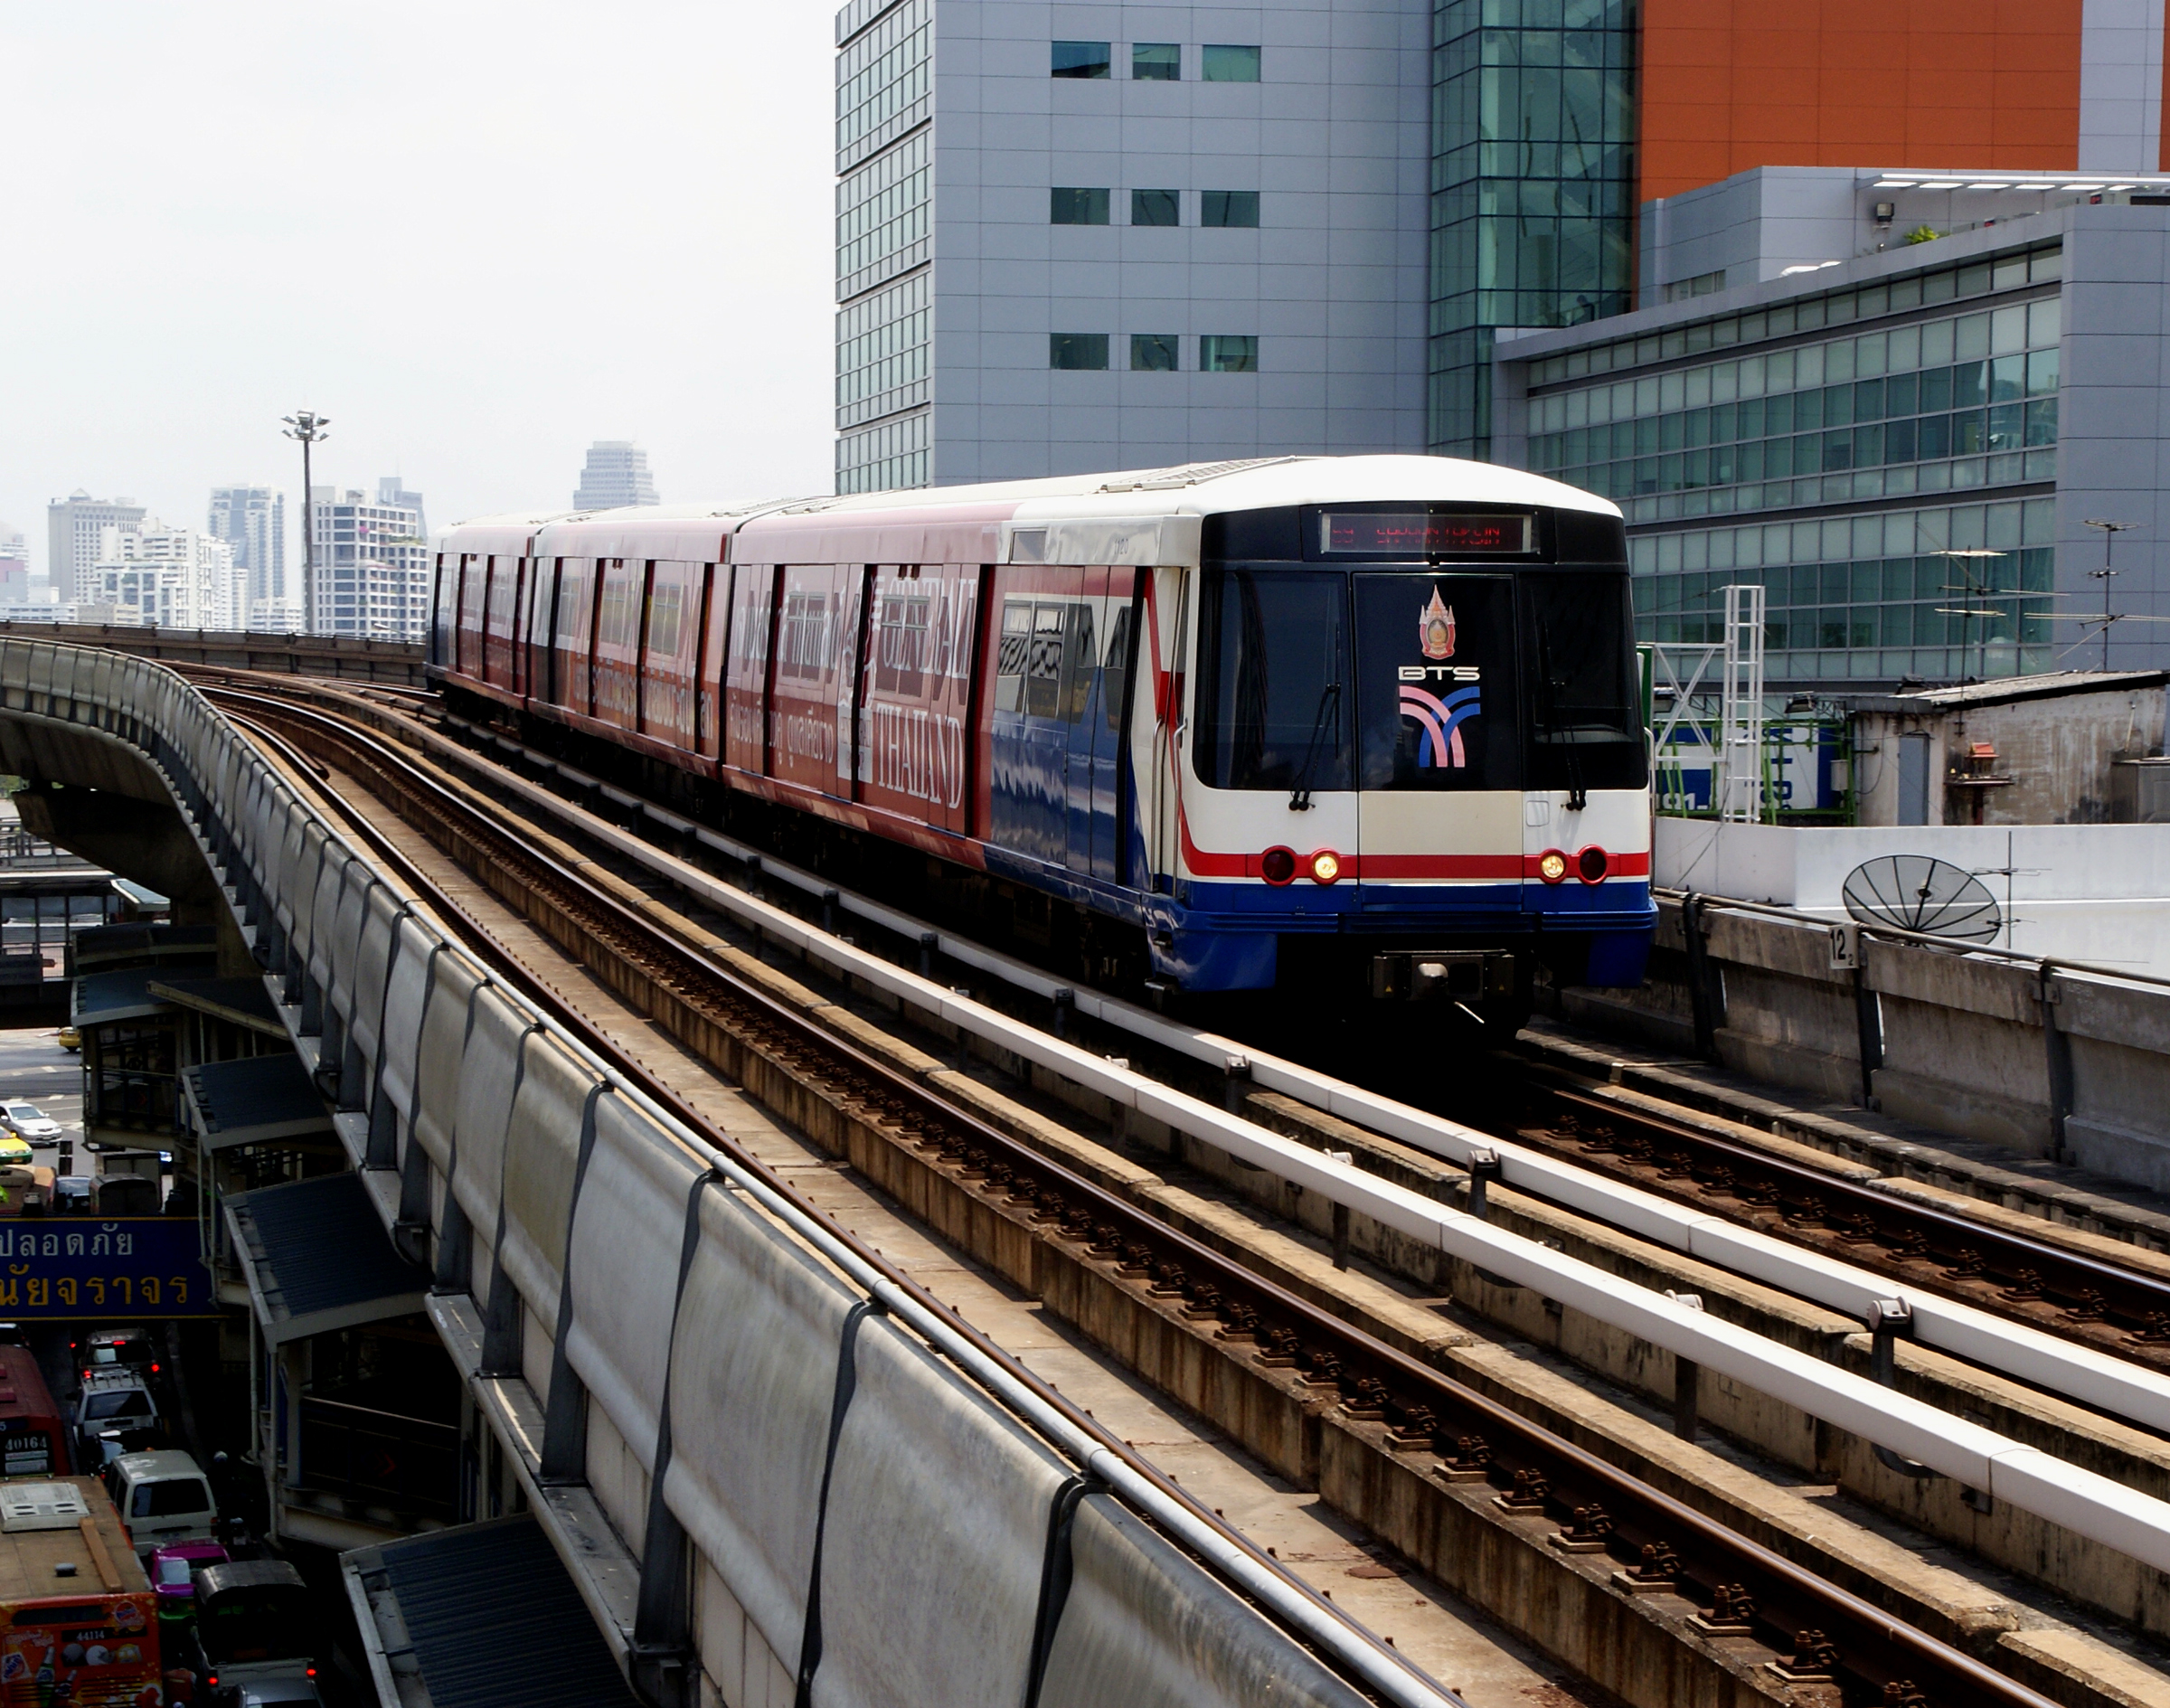
track, railway, train, transport, vehicle, train station, sightseeing, public transport, boats, publictransport, monorail, trains, bangkok, trams, lightrail, buses, bangkoksightseeing, elevatedrailway, thingstodoinbangkok, passenger, skytrain, rail transport, skytrainbangkok, land vehicle, rolling stock, metropolitan area, rapid transit, railroad car, passenger car